Deiva Balam

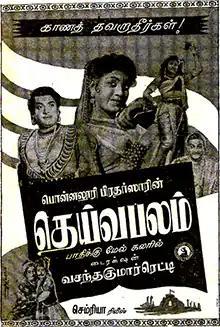
Theatrical release poster

Deiva Balam is a 1959 Indian Tamil-language film directed by P. Vasanthakumar Reddy. The film stars K. Balaji and Jayashree. It was simultaneously shot in Telugu as "Daiva Balam". This film is partly coloured by Gevacolor. It was released on 11 July 1959.